Abdillahi Deria

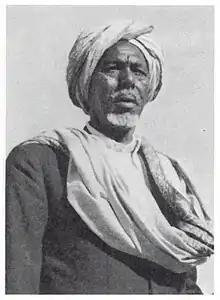
Portrait of Sultan Abdillahi

Abdillahi Deria (died January 1967) was the fifth Grand Sultan of the Isaaq Sultanate and a notable Somali anti-colonial figure.